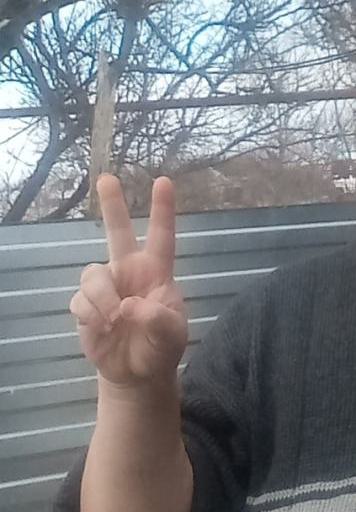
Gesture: peace